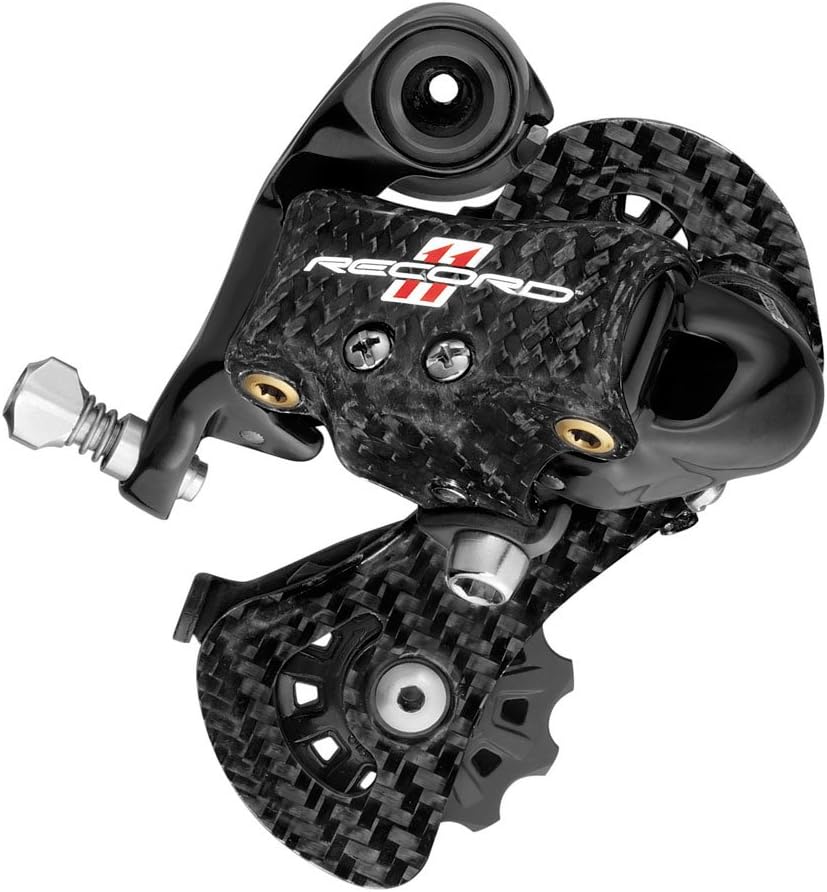
Campagnolo Record 11 Rear Derailleur
Category: Sports & Outdoors
Type: Record 11 Type: Record 11 Operating Range: Road Operating Range: Road Compatibility: 11speed Compatibility: 11speed Assembly: frame mount Assembly: frame mount Material: Carbon Material: Carbon Weight: 172 g Weight: 172 g Derailleur Cage: Derailleur Cage: Build: short Build: short Build: short
Features: Type: Record 11 | Operating Range: Road | Compatibility: 11speed | Derailleur Cage-Build: short | Assembly: frame mount